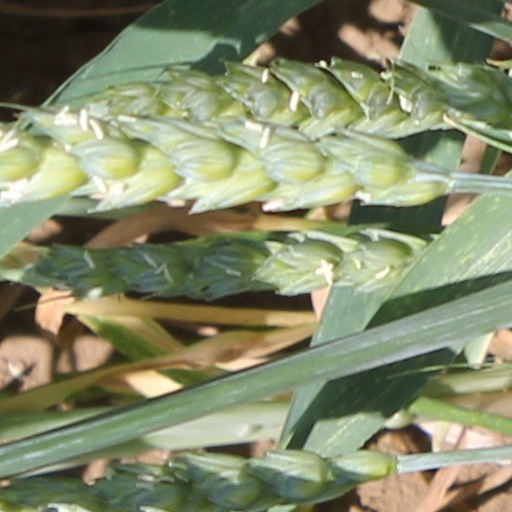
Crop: wheat